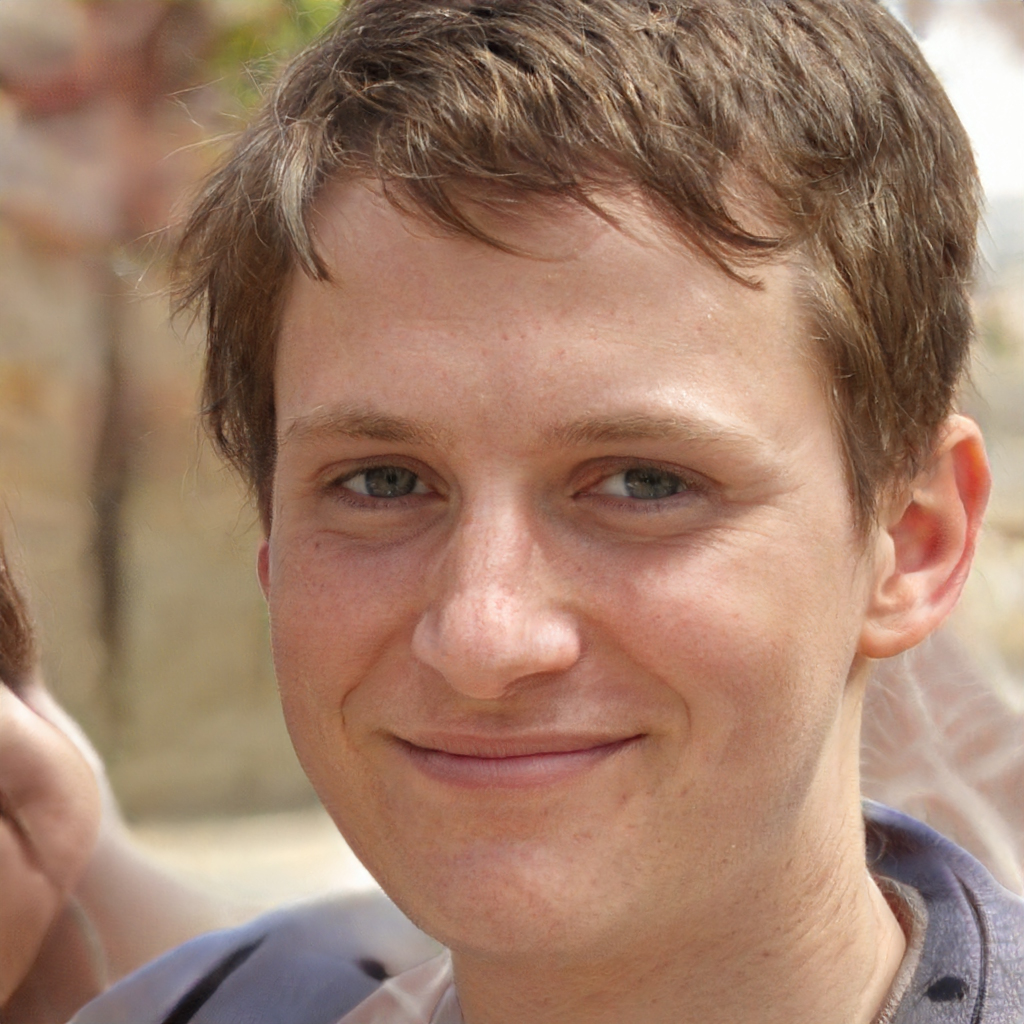
Label: Colored